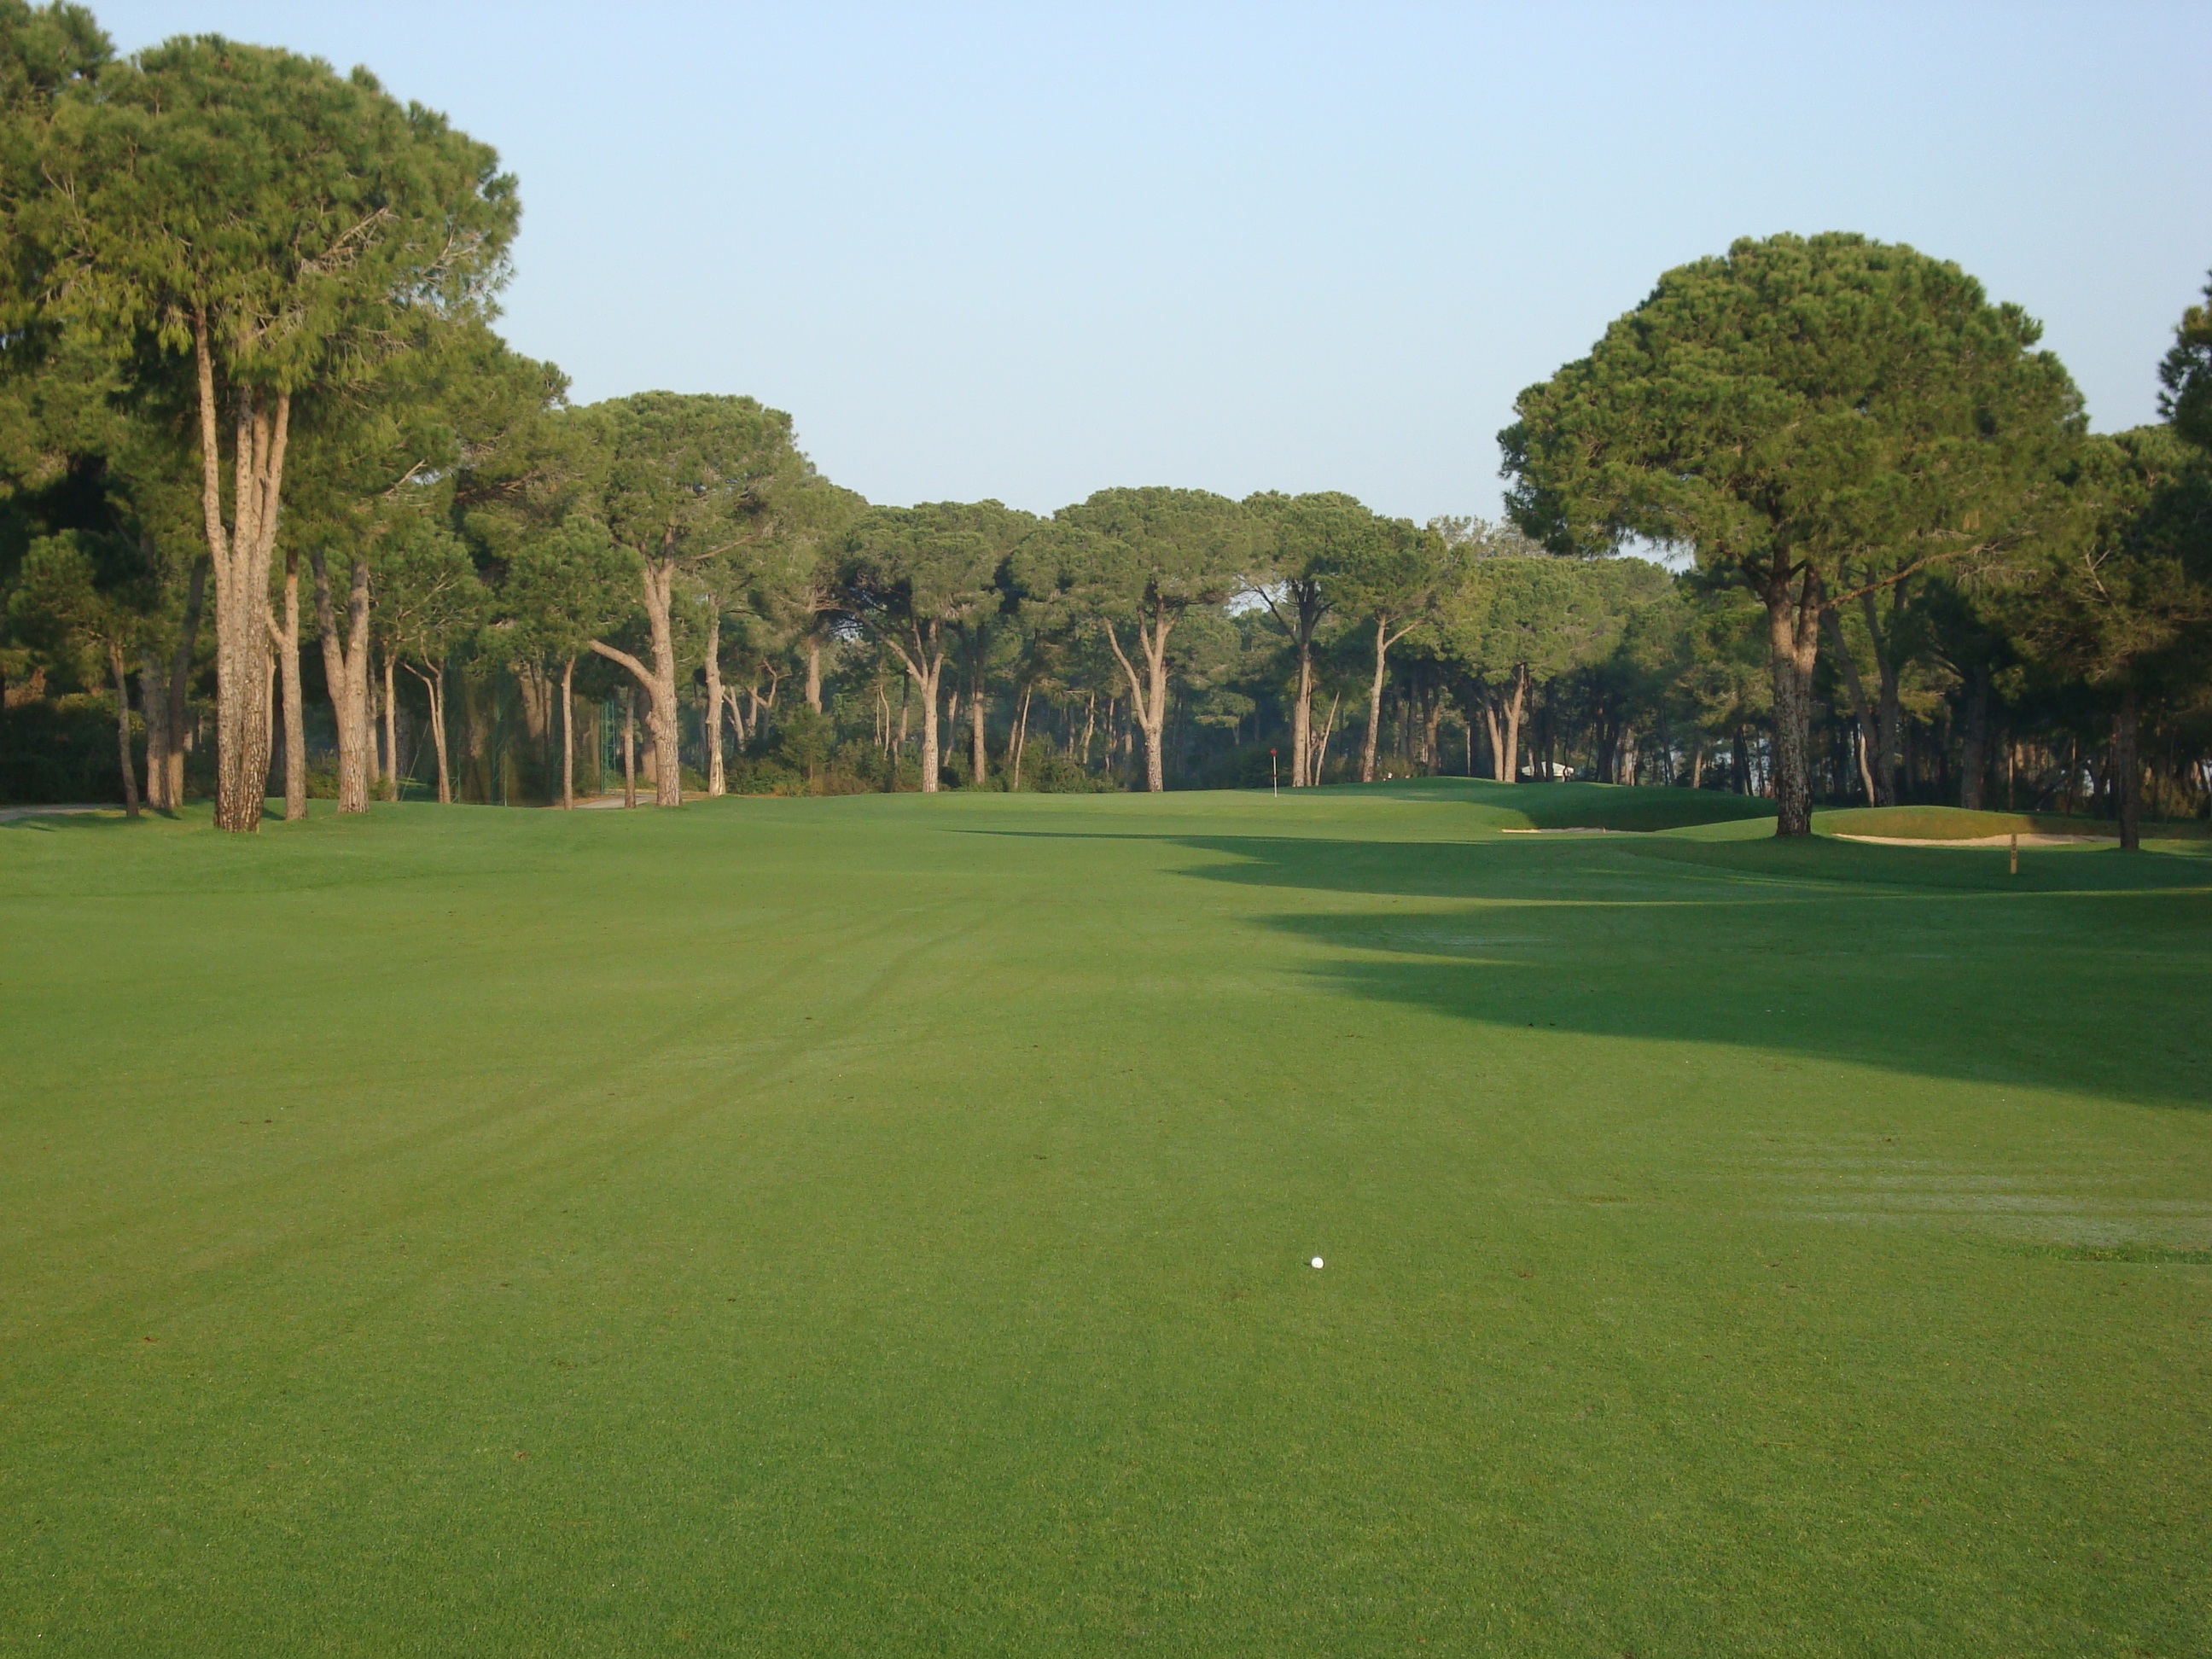
tree, grass, structure, sport, field, lawn, meadow, recreation, green, golf, golf course, golf club, trees, sports, estate, rush, outdoor recreation, sport venue